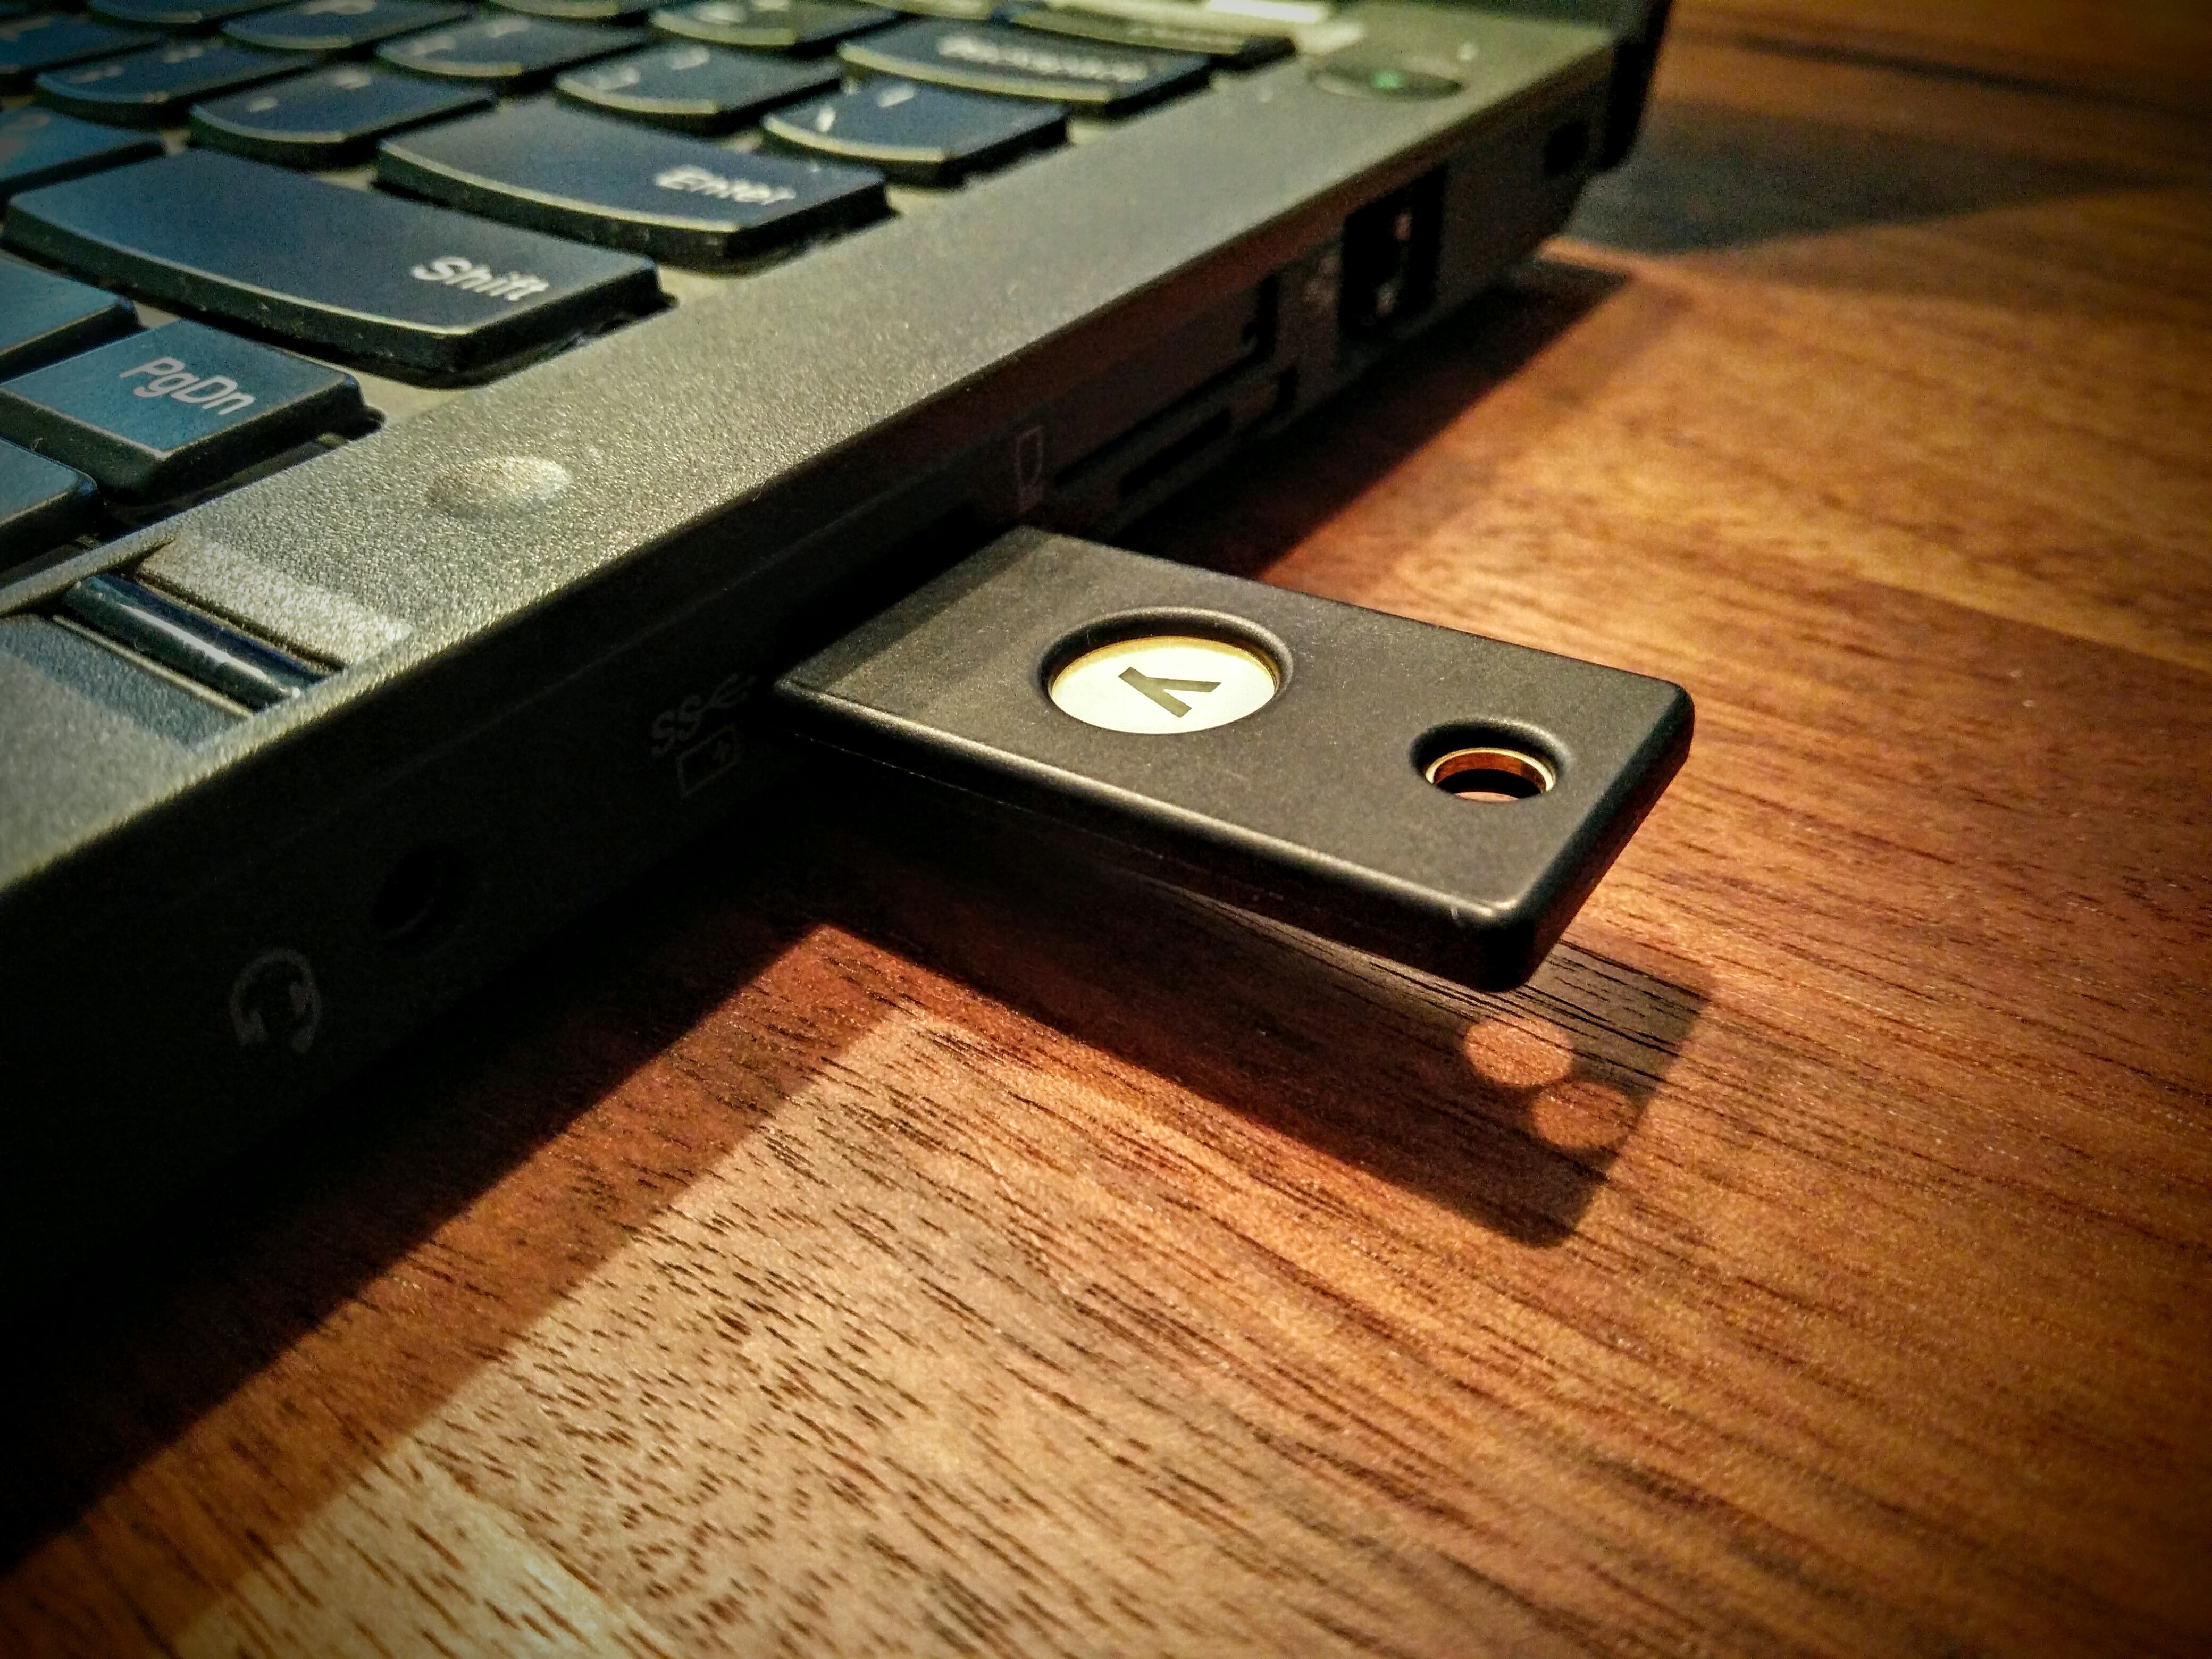
wood, technology, number, gadget, electronics, games, screenshot